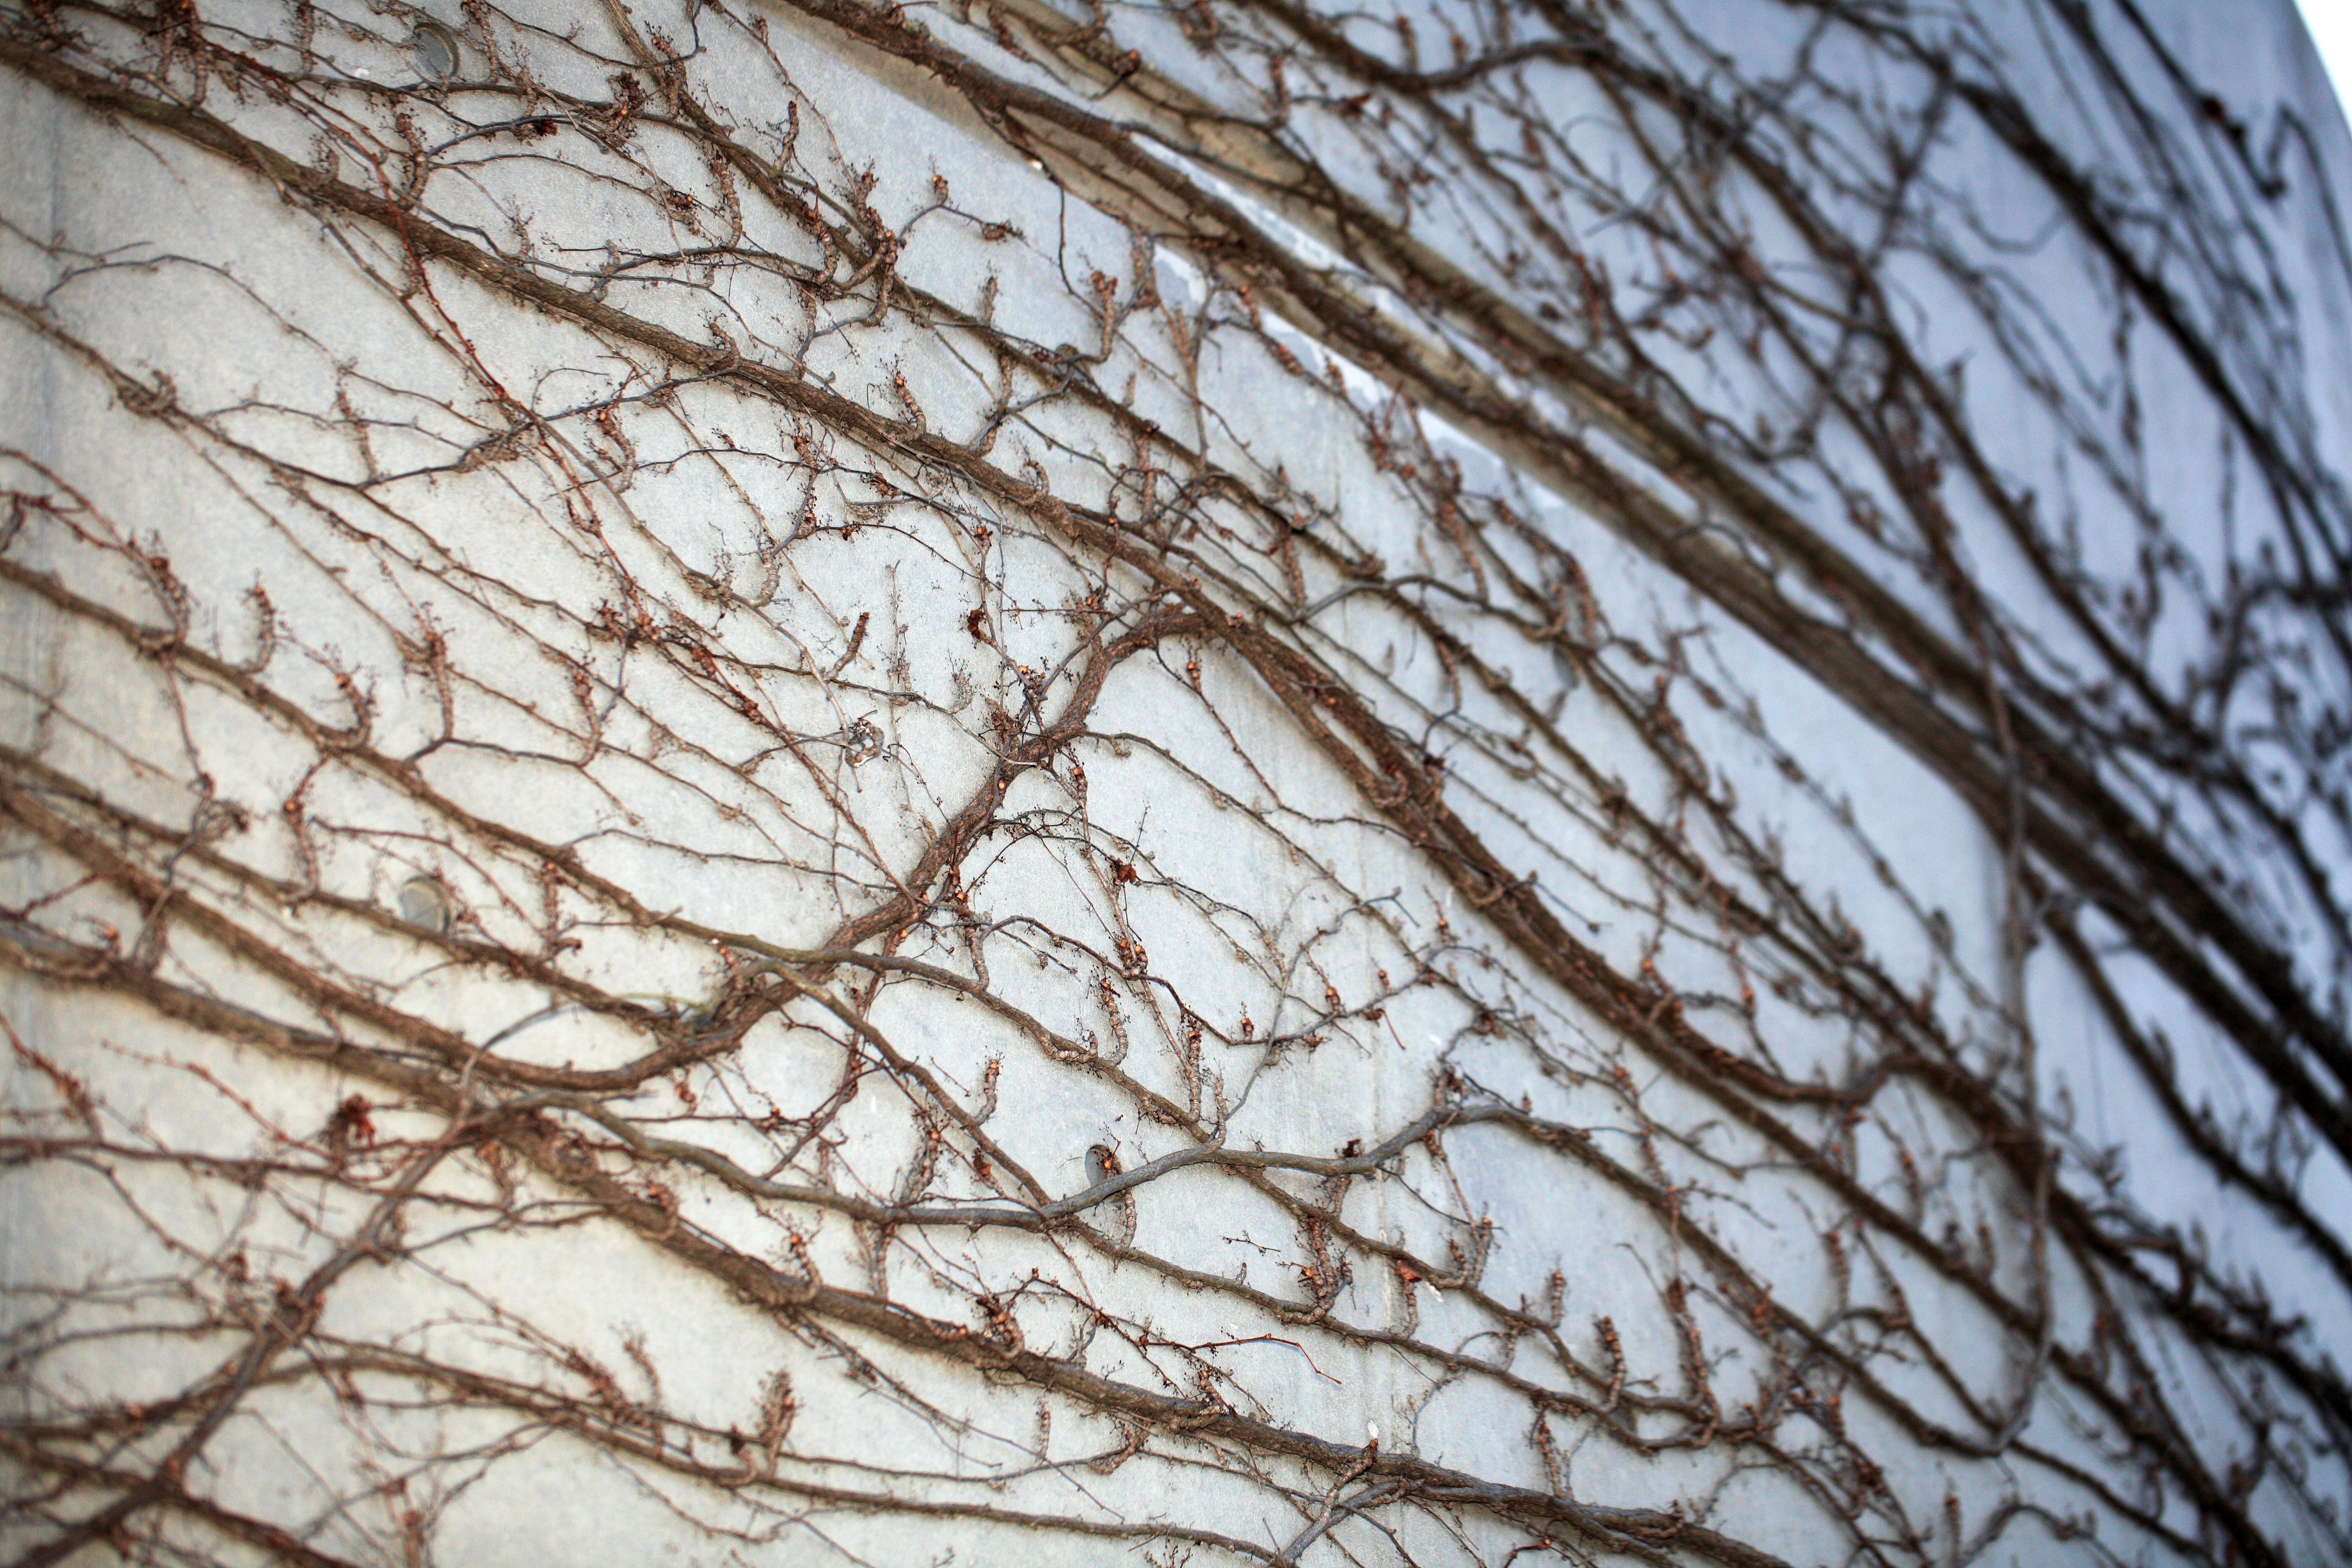
tree, branch, snow, winter, plant, leaf, frost, ice, high, ivy, weather, season, twig, 5d, hires, markii, hi, res, resolution, chibaken, chibashi, parthenocissus, freezing, woody plant